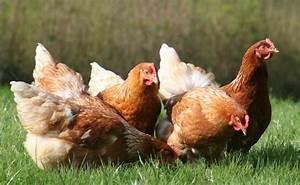
chicken